Stratacache Tower

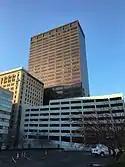
Kettering Tower in 2015

Located in the tower was the Dayton Club, formerly the Dayton Racquet Club, which offered a fitness center and business-conducive dining and banquet facilities, but which permanently closed in 2020. On the ground floor is an optometrist and the restaurant Carmen's Deli. For many years, a large Chase Bank branch was on the second floor of the tower, but ceased operations in December 2020. In June 2021, the law firm Taft Dayton signed a deal for a 15-year lease at Stratacache Tower, with plans to renovate the building's 16th and 17th floors to increase its office space, as well as opening a 3,900 foot Taft Center on the building's first floor, intended for use for meetings, conferences and events, serving as a gathering space for the local community.